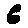
Label: 6